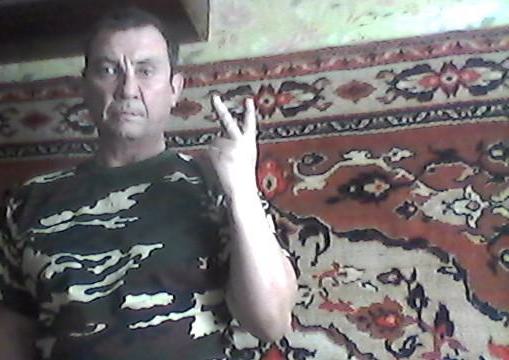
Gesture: peace_inverted